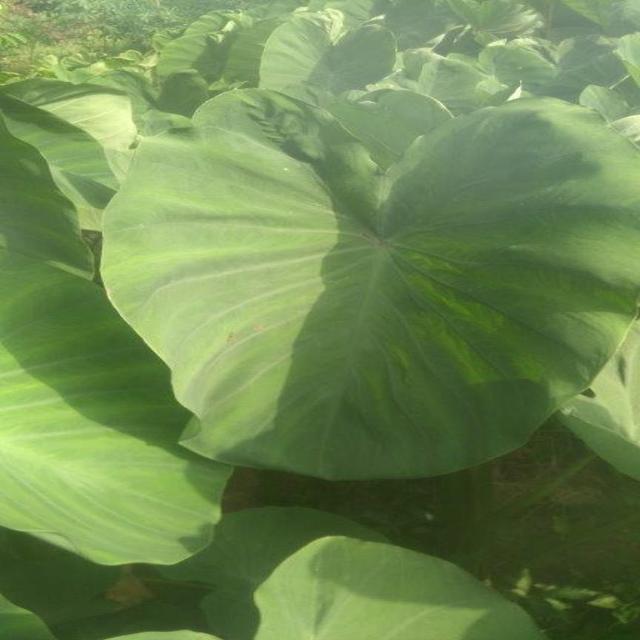
Label: Healthy